Alexey Zaitsev

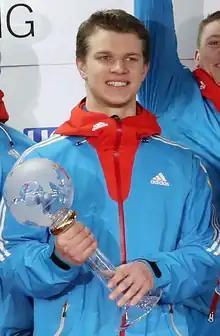
Zaitsev in 2017

Alexey Zaitsev (born 17 September 1993) is a Russian bobsledder. He competed in the four-man event at the 2018 Winter Olympics.